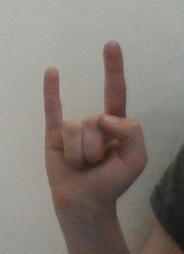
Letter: la